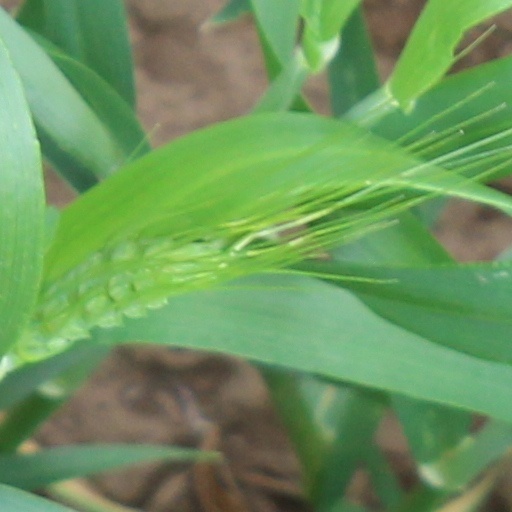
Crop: wheat